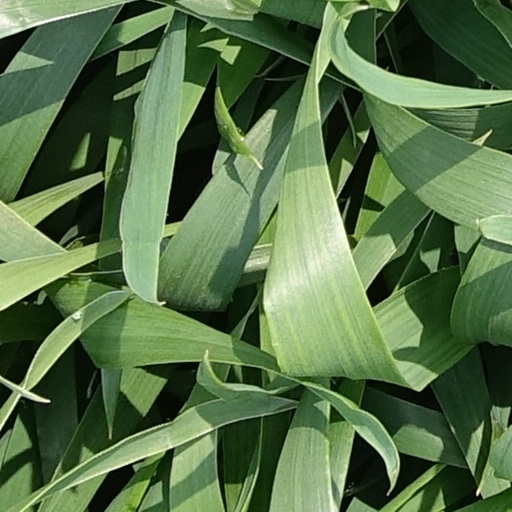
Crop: wheat